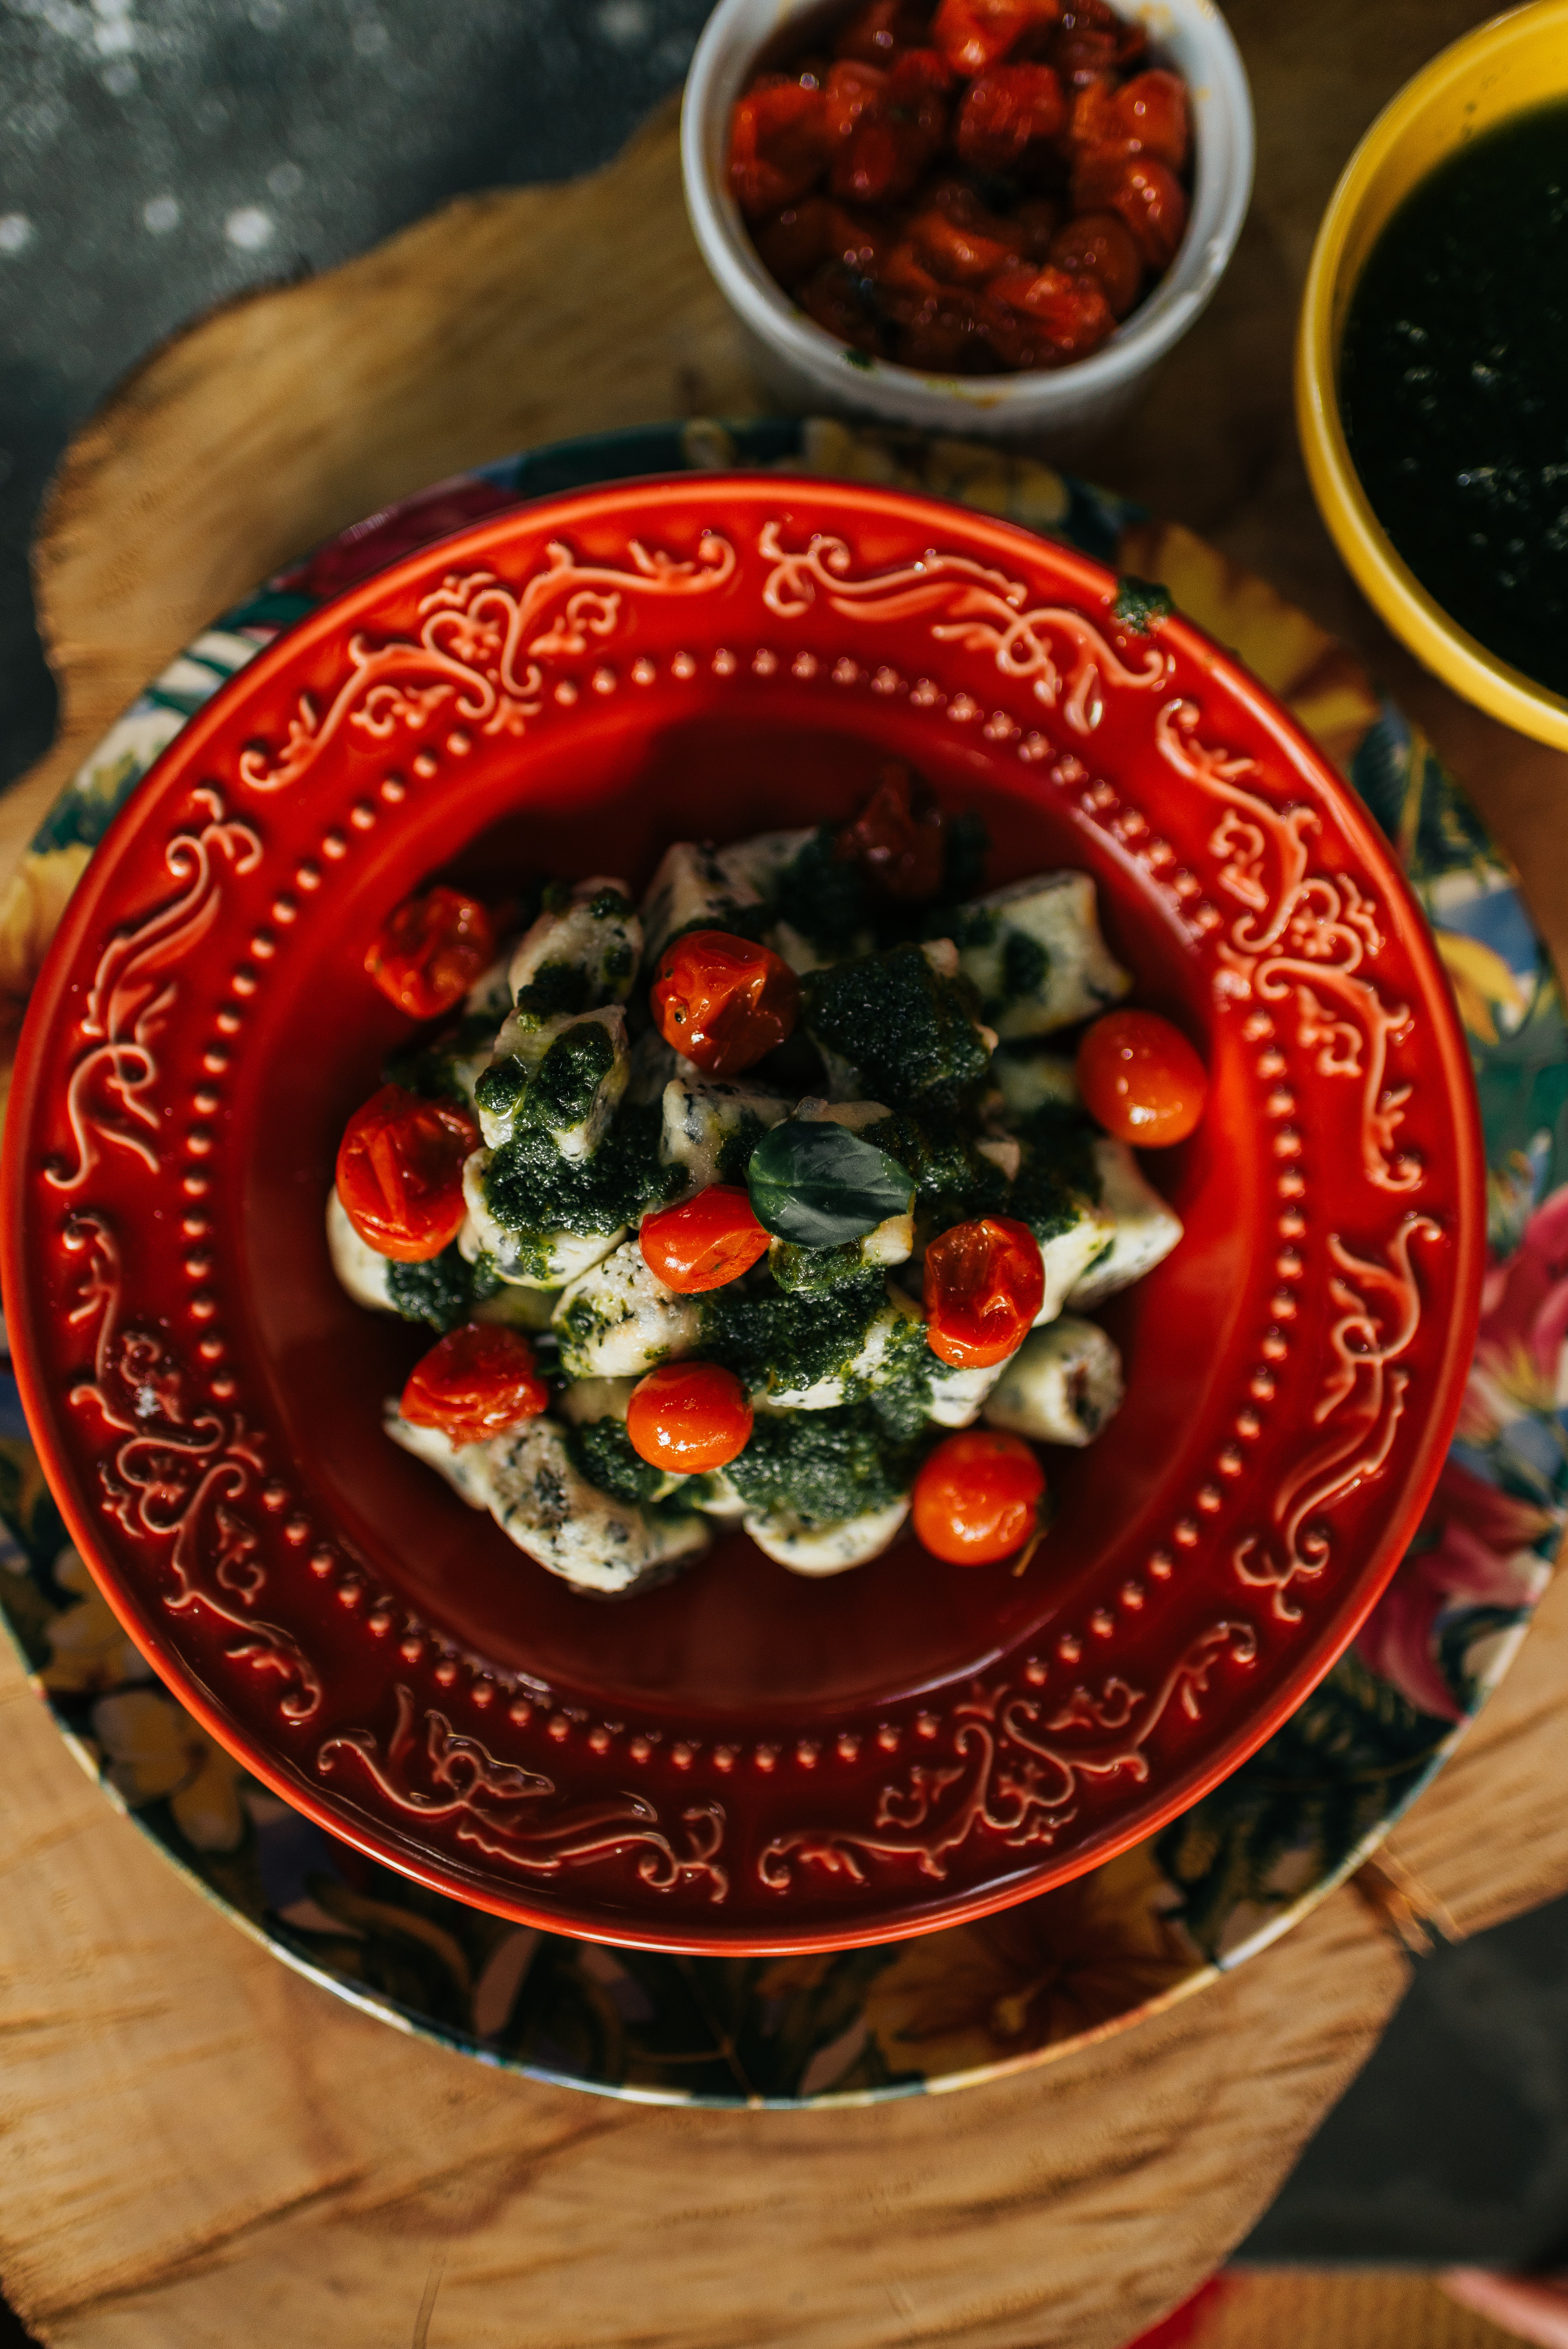
food, dish, cuisine, ingredient, produce, recipe, vegetable, vegetarian food, tomato, superfood